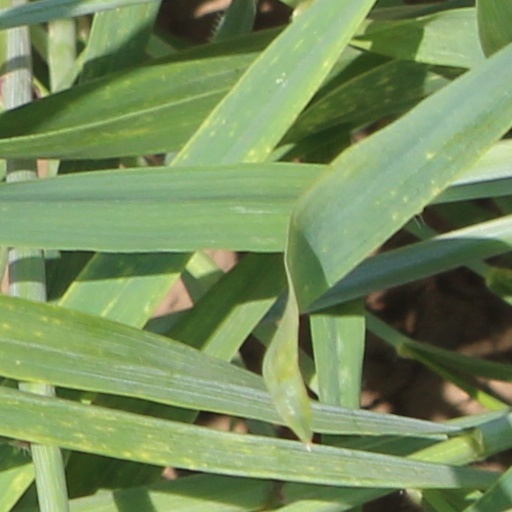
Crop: wheat